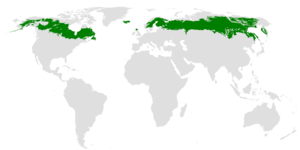
La Forêt en Finlande ou forêt de la Finlande appartient à la forêt boréale ou Taïga.
La taïga, du russe тайга venant de l'altaï tayγa, aussi appelée forêt boréale ou encore forêt hudsonienne est l'un des principaux biomes terrestres. Fortement liée au climat subarctique, elle consiste en une formation végétale de type forestière parcourue par un vaste réseau lacustre résultant de l'érosion fluvioglaciaire. Sa végétation a la particularité d'être la plus vaste continuité boisée de la planète et occupe à elle seule 10 % des terres émergées. Elle couvre la majorité des territoires intérieurs de l'Alaska, du Canada, de la Scandinavie, de la Finlande, du Nord de l'Écosse, de la Russie, de l'Islande, de Saint-Pierre-et-Miquelon, du nord-ouest de la Chine et du nord de l'île d'Hokkaidō. Elle abrite une avifaune fortement diversifiée et sert de refuge à de nombreuses espèces animales par ailleurs menacées telles le loup, l'ours brun, le grizzli, l'ours kodiak, le lynx, le renard polaire, le castor, le glouton, le bison des bois, le renne ou encore l'élan.